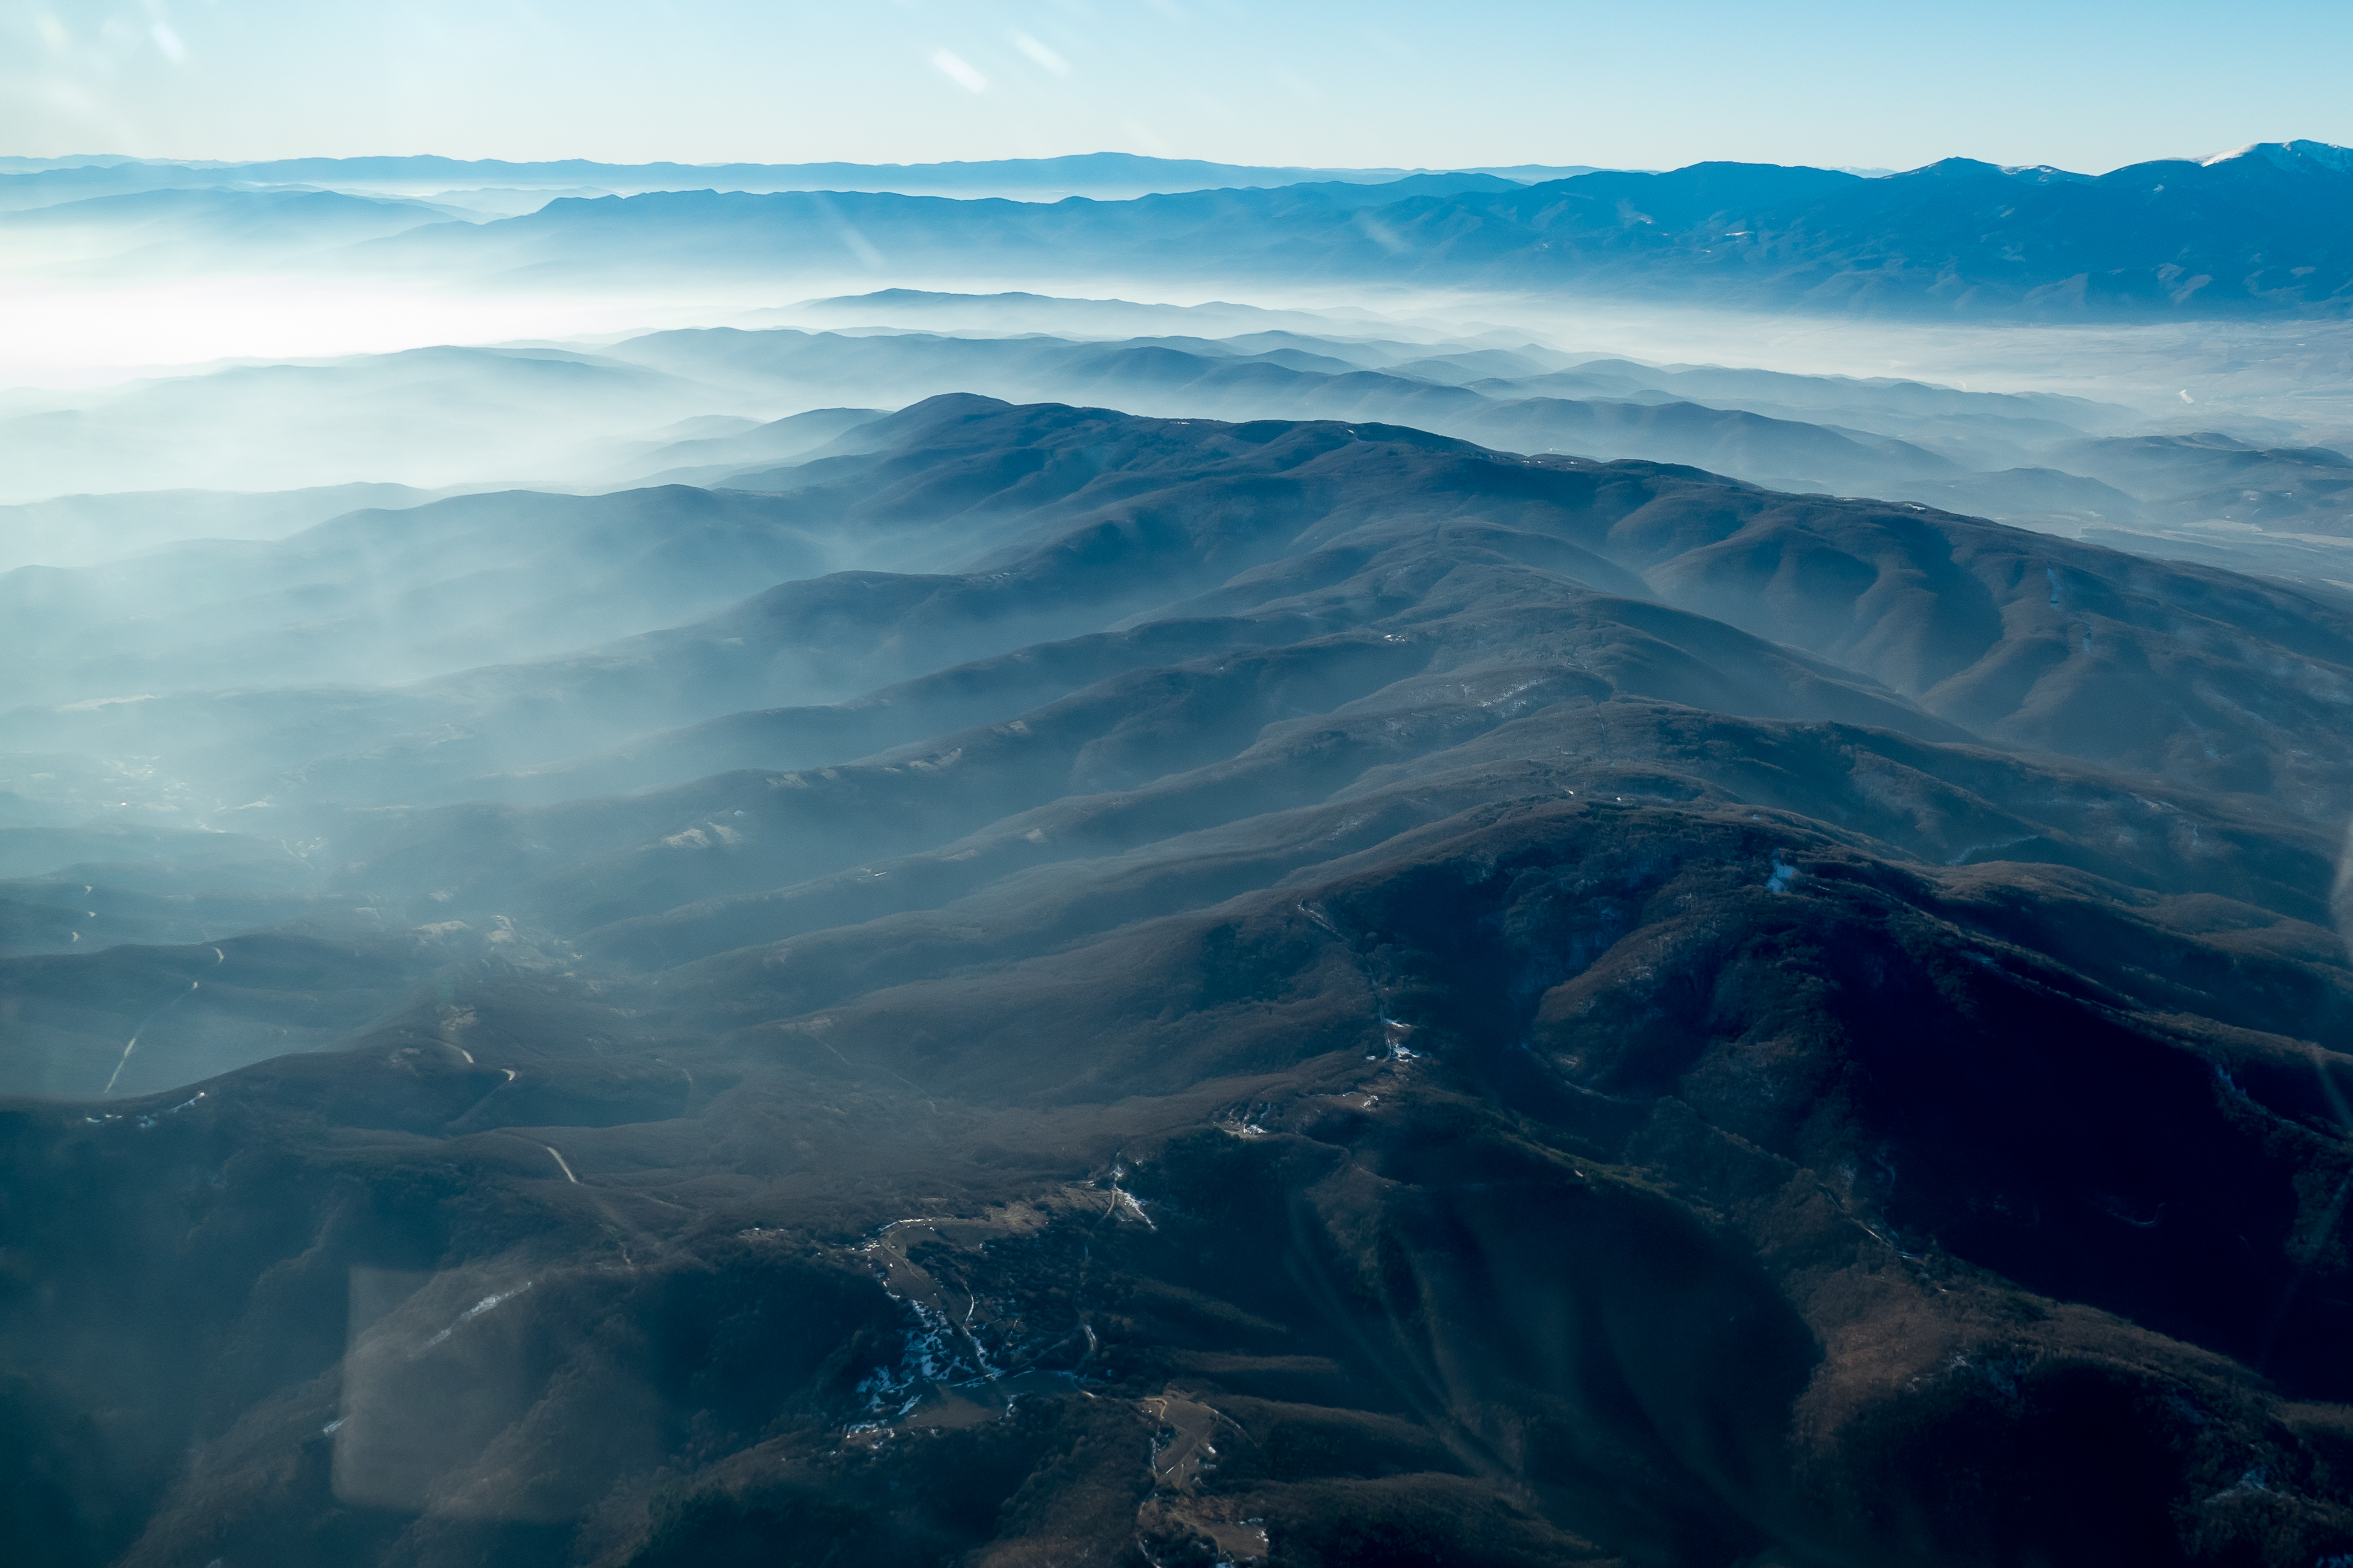
mountain, view, above, sky, blue, mountainous landforms, atmospheric phenomenon, atmosphere, mountain range, cloud, morning, ridge, water, horizon, ocean, alps, landscape, hill, mount scenery, summit, massif, sea, aerial photography, fell, sunlight, mist, valley, fog, evening, haze, wave